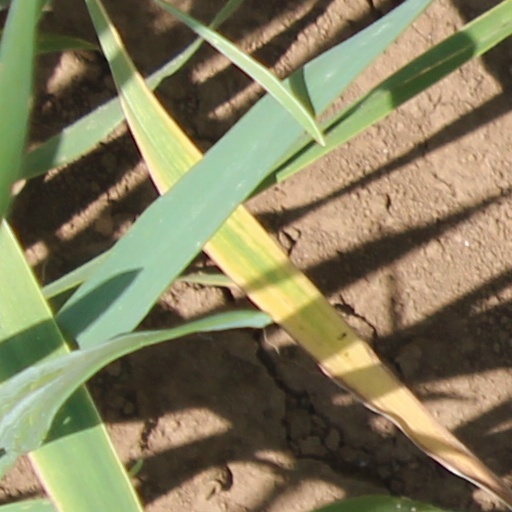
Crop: wheat